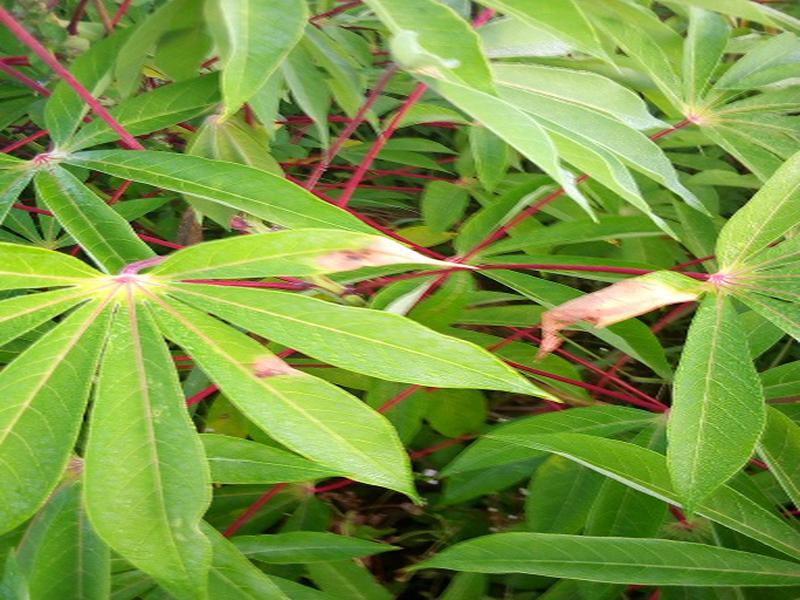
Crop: cassava
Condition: healthy